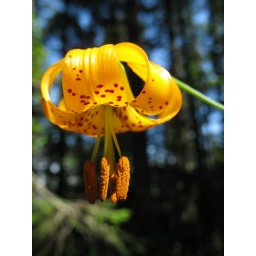
growing in the mount hood national forest